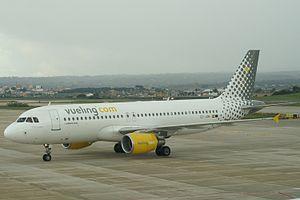
Vueling Airlines S.A. est une compagnie aérienne à bas prix espagnole fondée en 2004 et ayant son siège à El Prat de Llobregat, près de Barcelone. Elle fait partie du groupe IAG.
2007 en astronautique - 2008 en astronautique - 2009 en astronautique - 2010 en astronautique - 2011 en astronautique